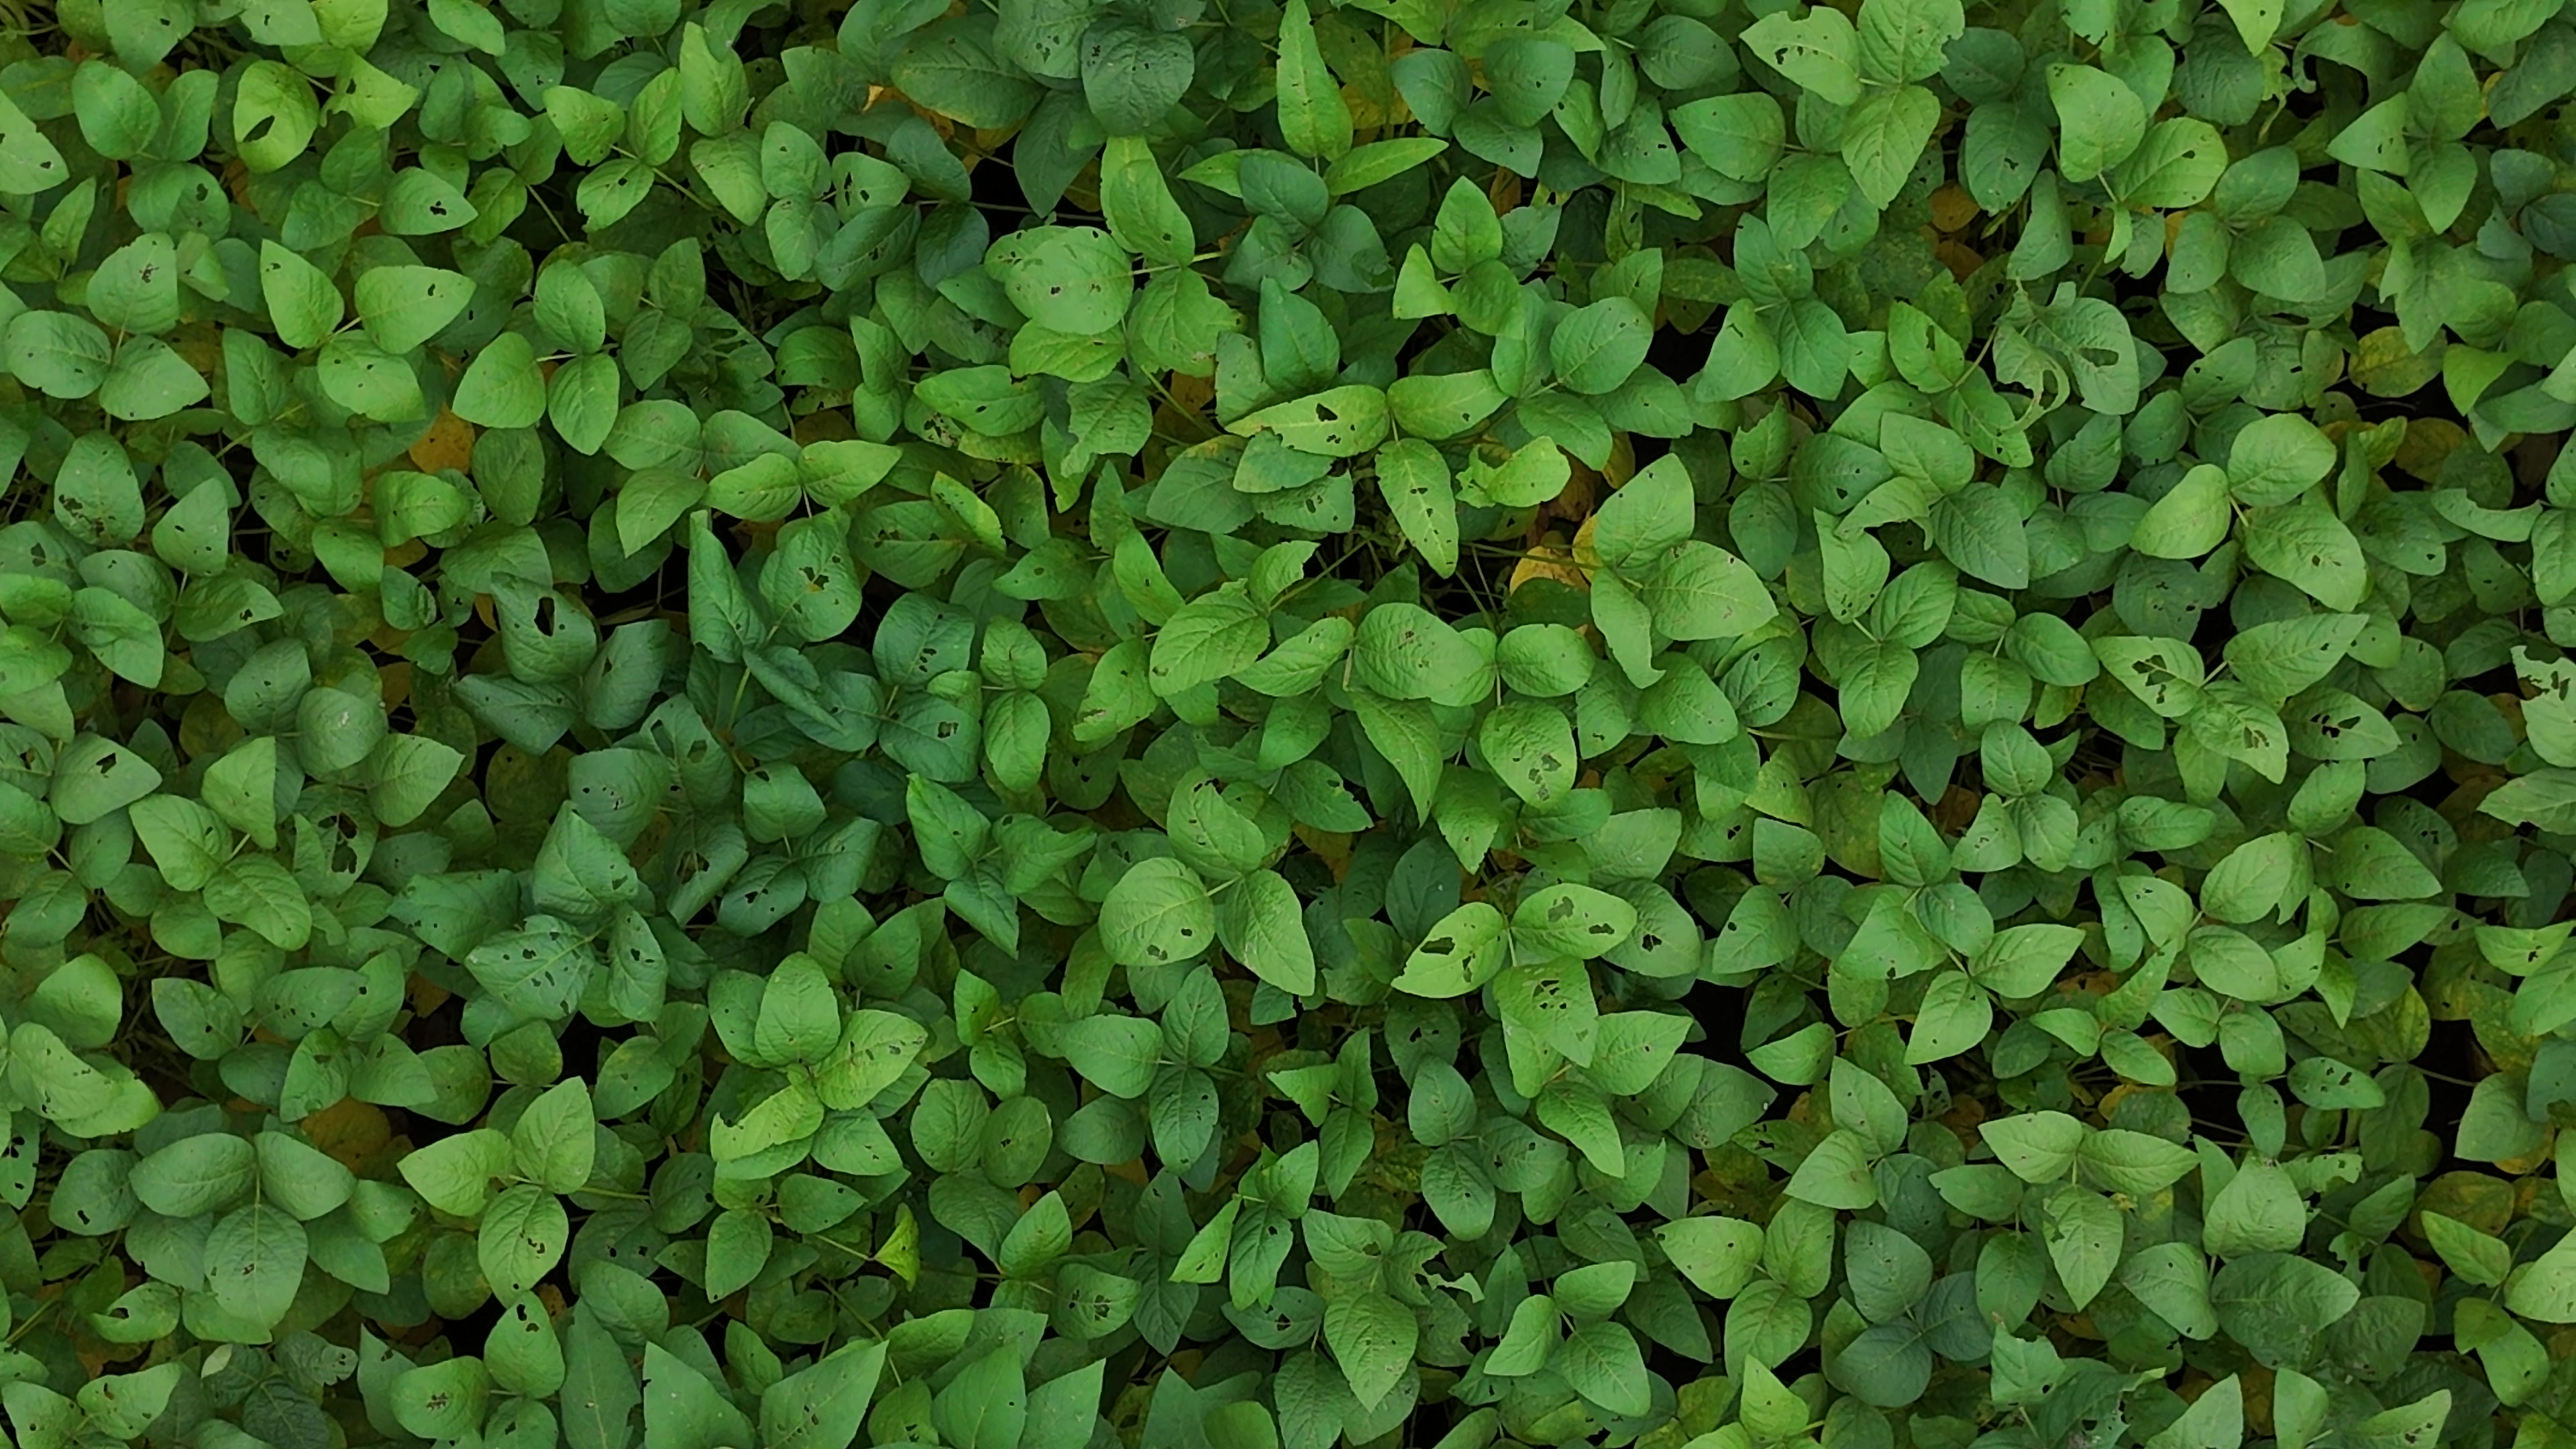
Label: Mosaic